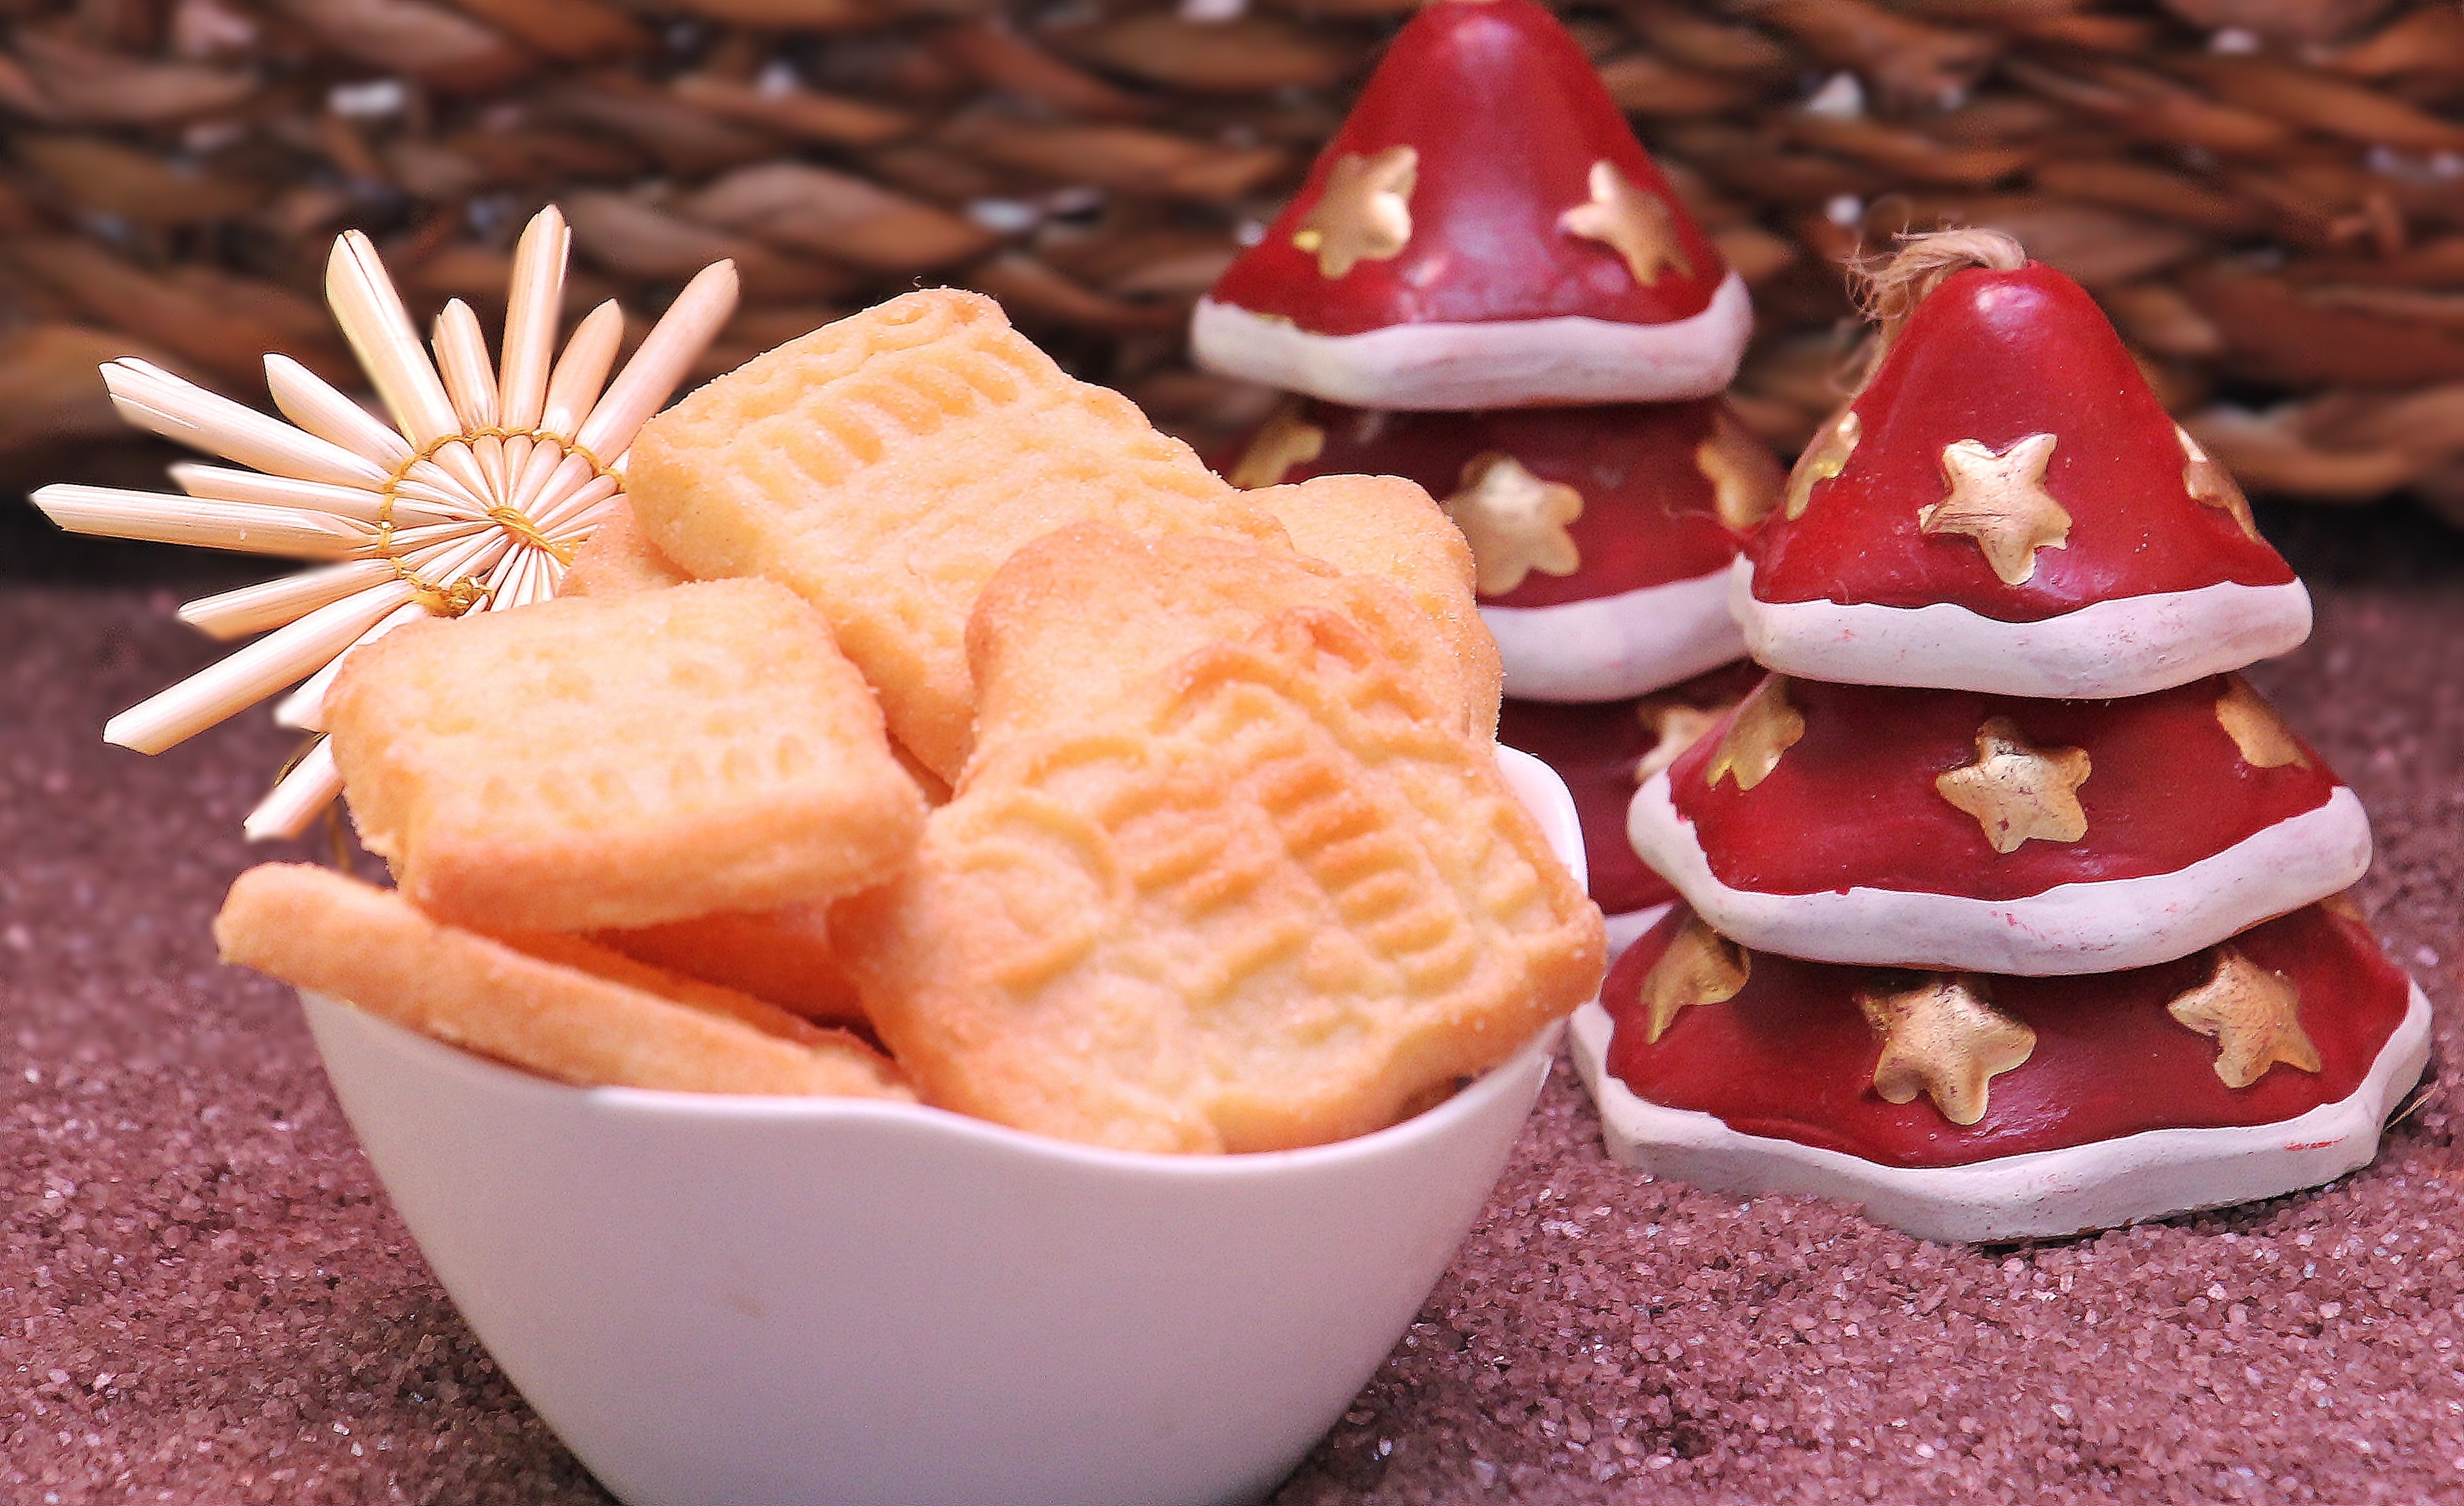
food, dish, biscuit, cuisine, dessert, wafer, bredele, ingredient, Pizzelle, finger food, snack, recipe, cream, sundae, dairy, christmas tree